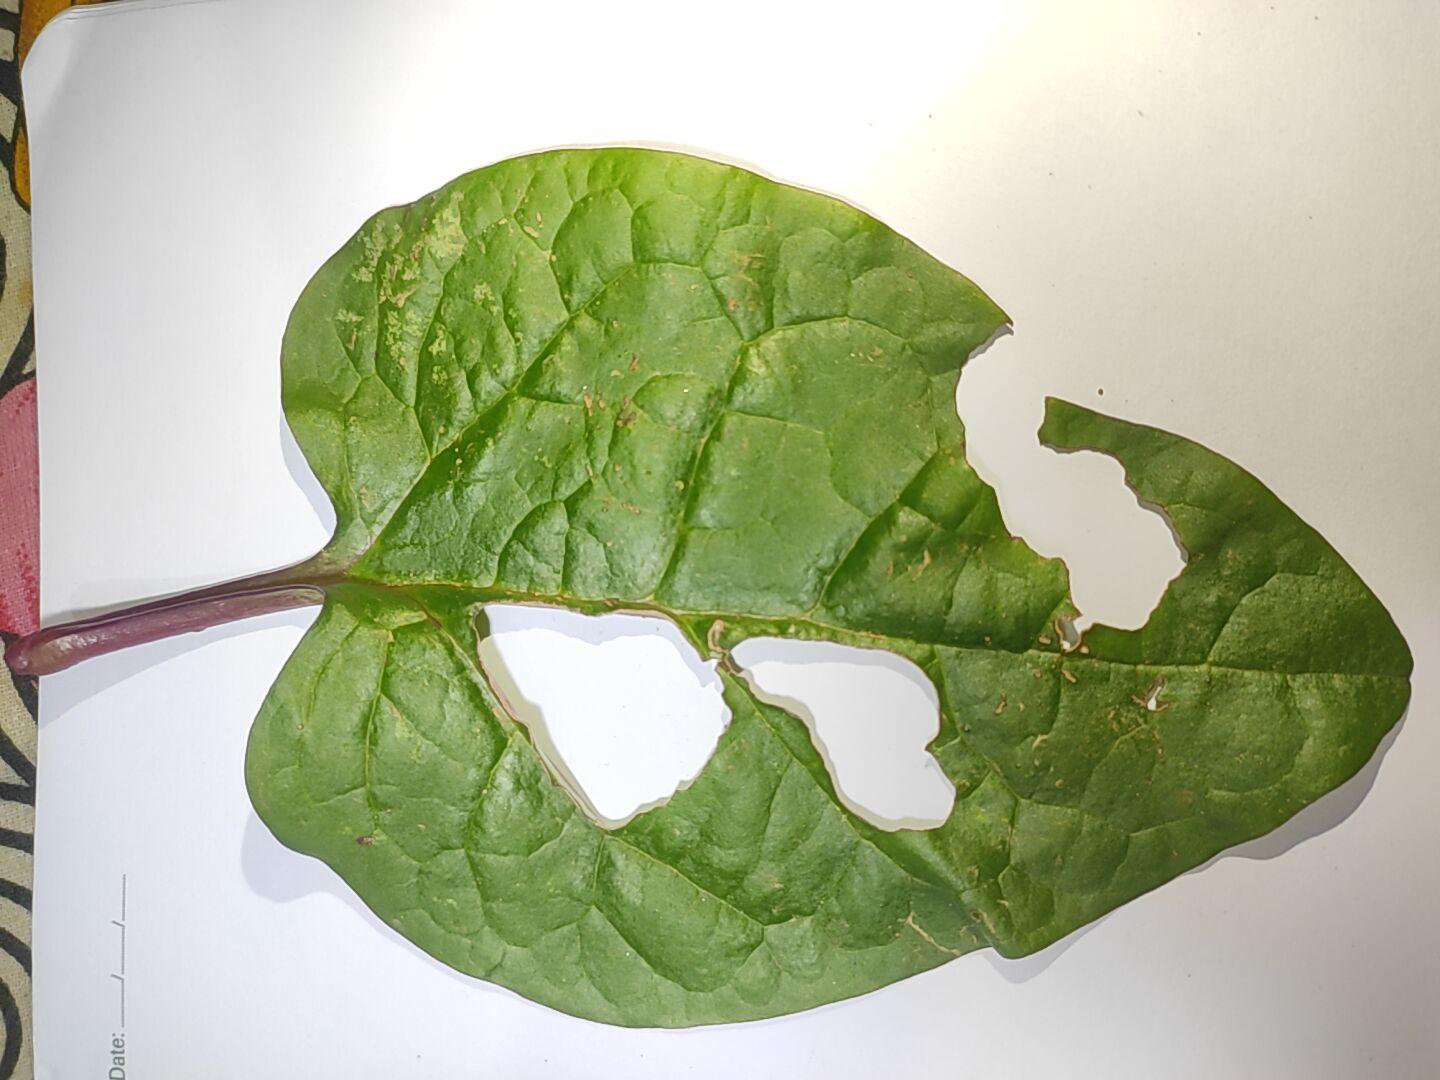
Label: straw_mite